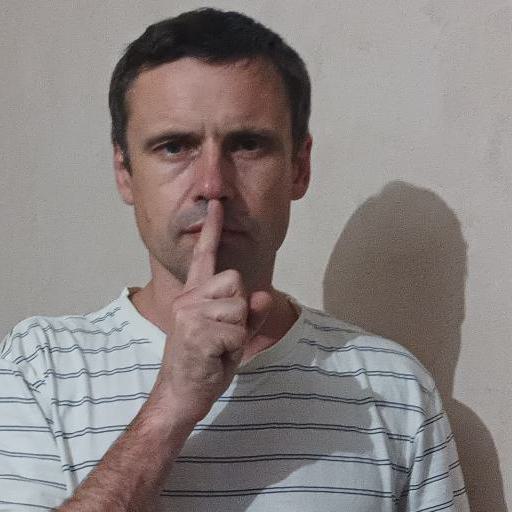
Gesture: mute